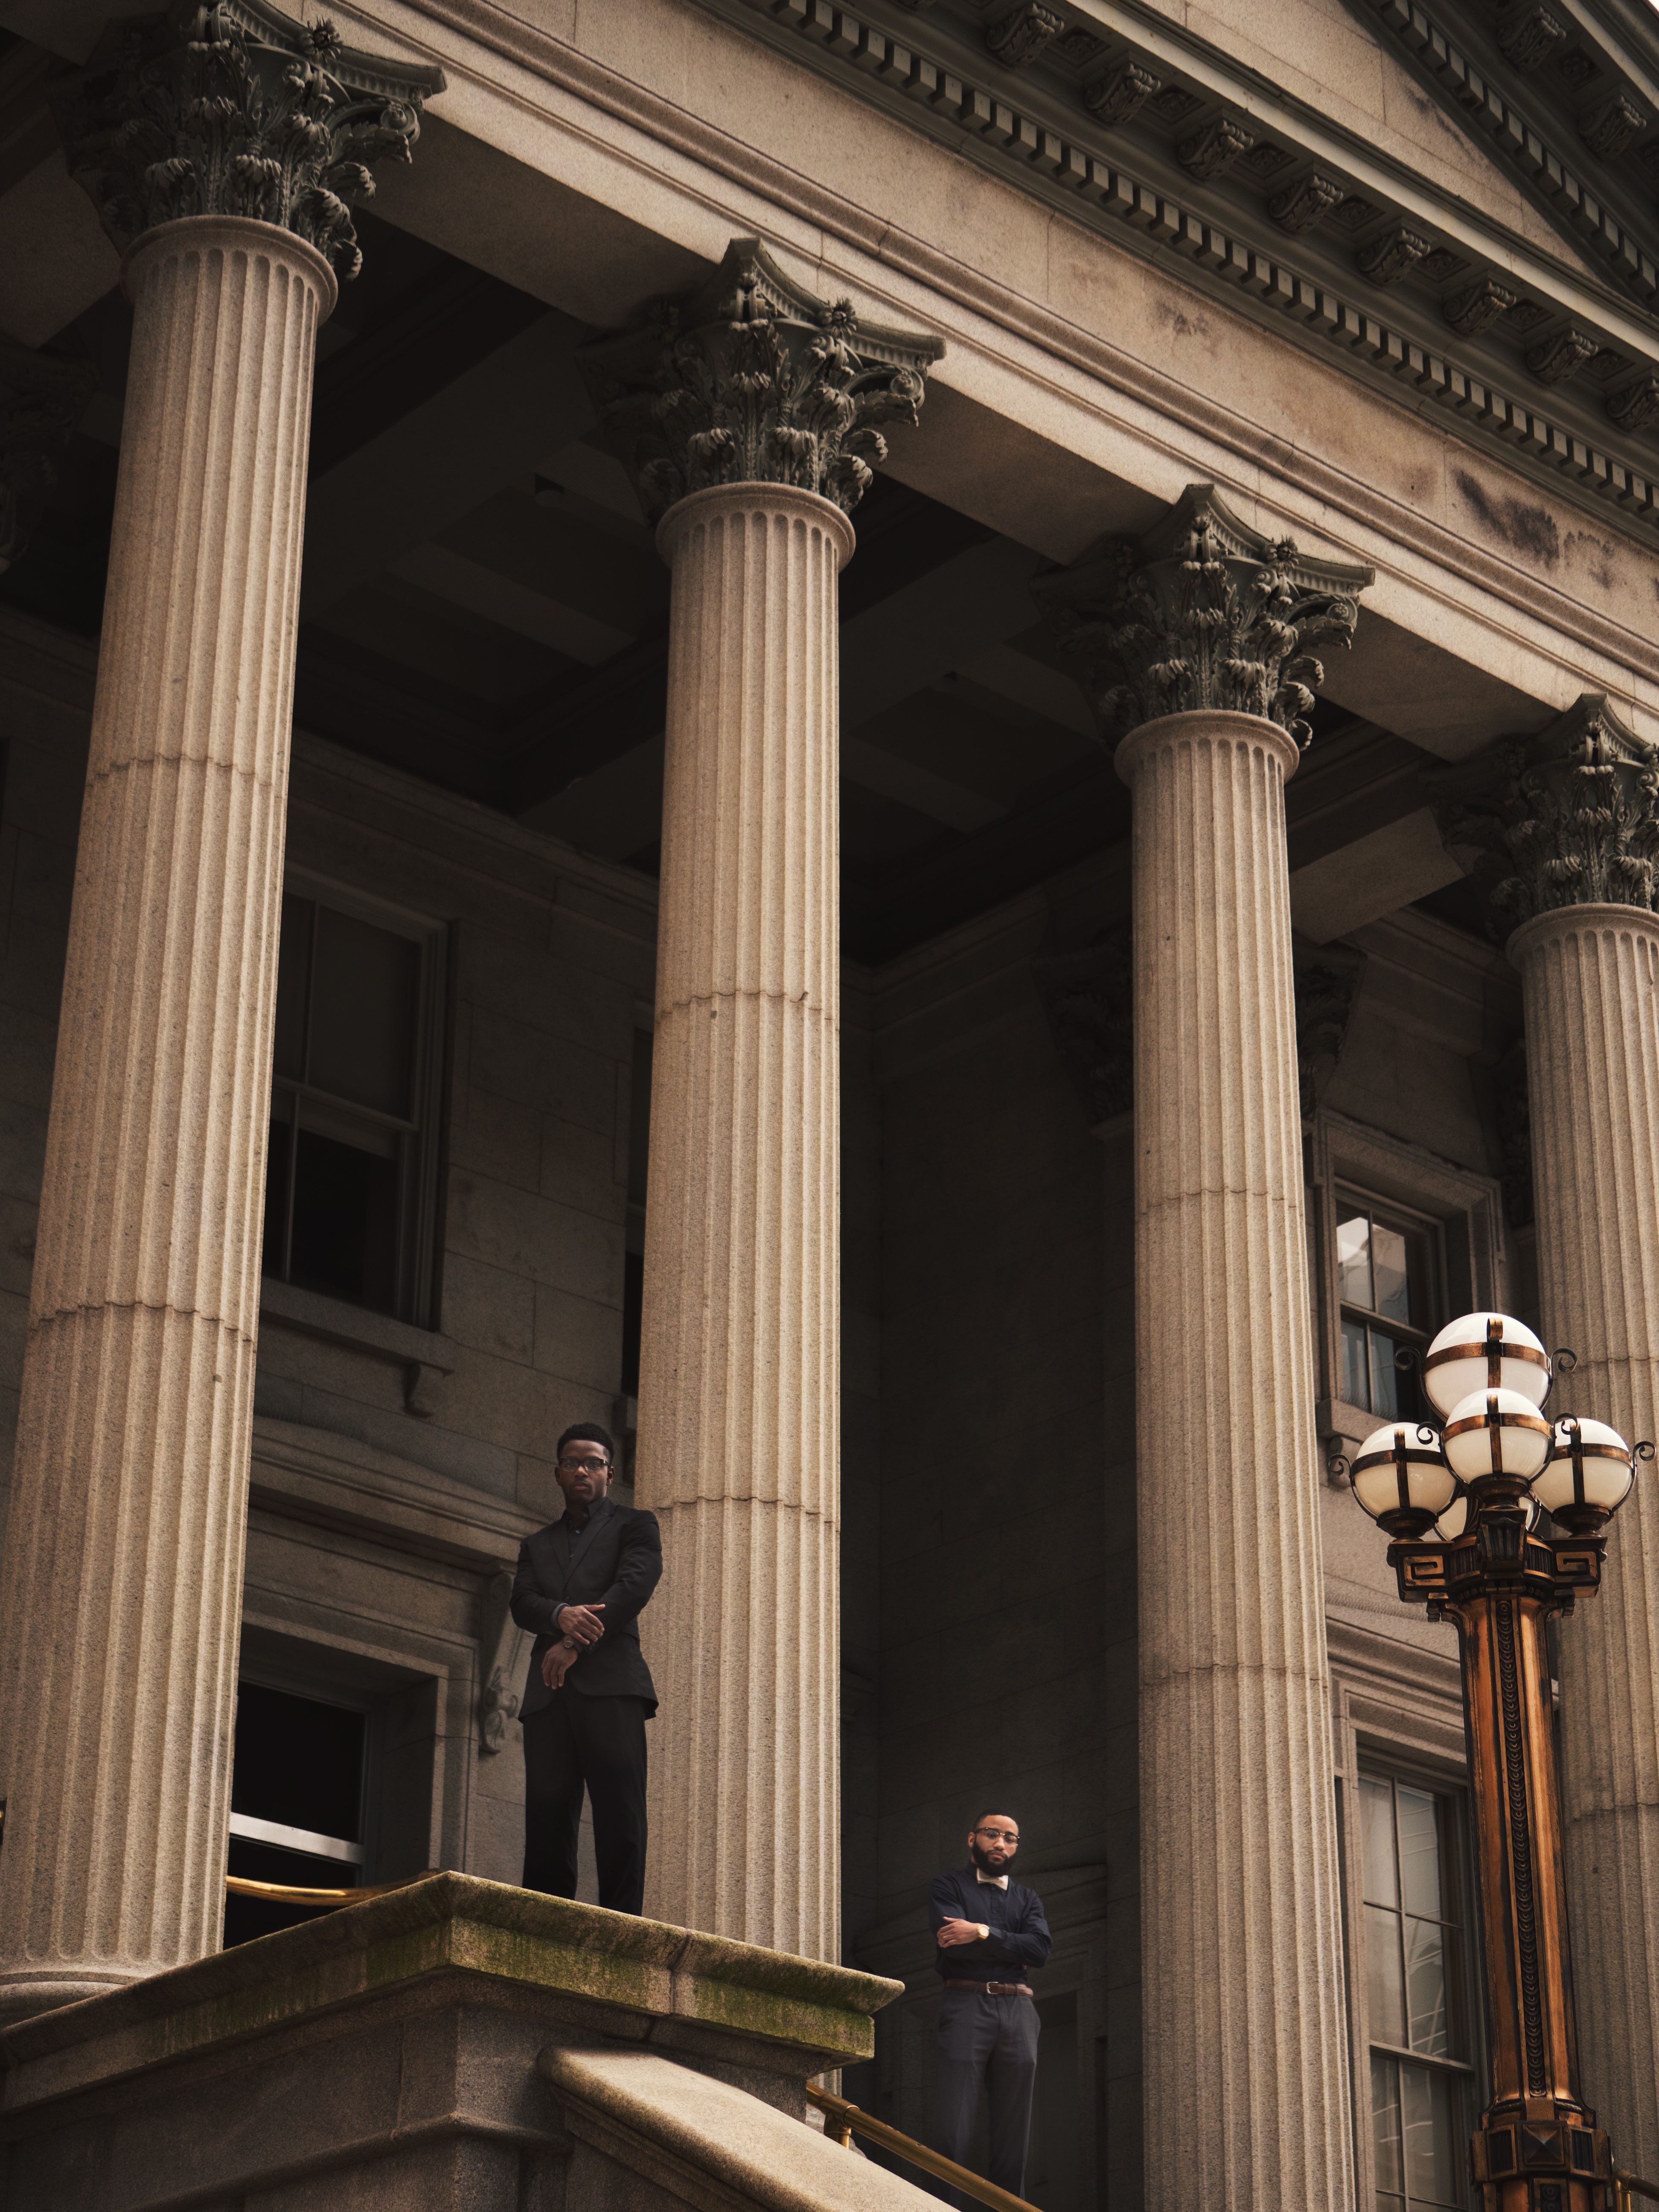
architecture, structure, monument, statue, arch, column, landmark, temple, tourist attraction, ancient history, ancient roman architecture